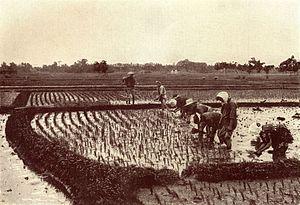
Les Sept Samouraïs est un film japonais réalisé par Akira Kurosawa, sorti en 1954.